Frank Sinatra

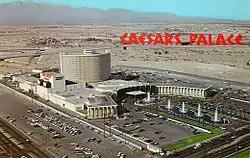
Caesars Palace in 1970, where Sinatra performed from 1967 to 1970 and 1973 onwards

In 1955, Sinatra released "In the Wee Small Hours", his first 12" LP, featuring songs such as "In the Wee Small Hours of the Morning", "Mood Indigo", "Glad to Be Unhappy" and "When Your Lover Has Gone". According to Granata, it was the first concept album of his to make a "single persuasive statement", with an extended program and "melancholy mood". Sinatra embarked on his first tour of Australia the same year.